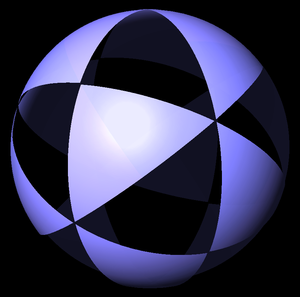
En géométrie, un symbole de Wythoff est une notation courte, créée par le mathématicien Willem Abraham Wythoff, pour nommer les polyèdres réguliers et semi-réguliers utilisant une construction kaléidoscopique, en les représentant comme des pavages sur la surface d'une sphère, sur un plan euclidien ou un plan hyperbolique.